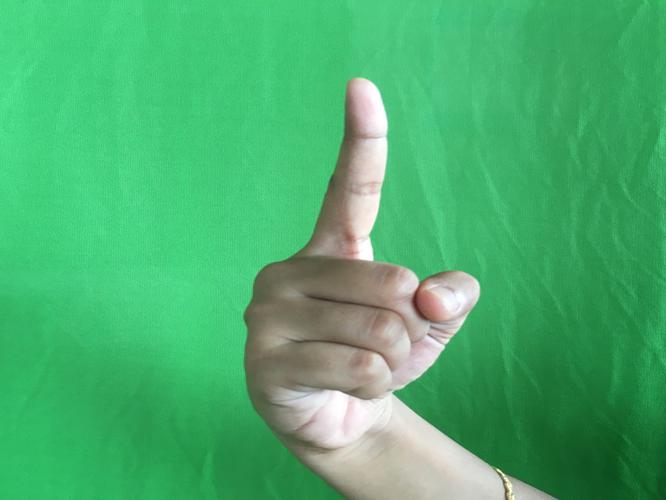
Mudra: Suchi
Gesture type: single_hand